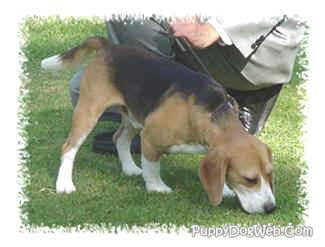
beagle